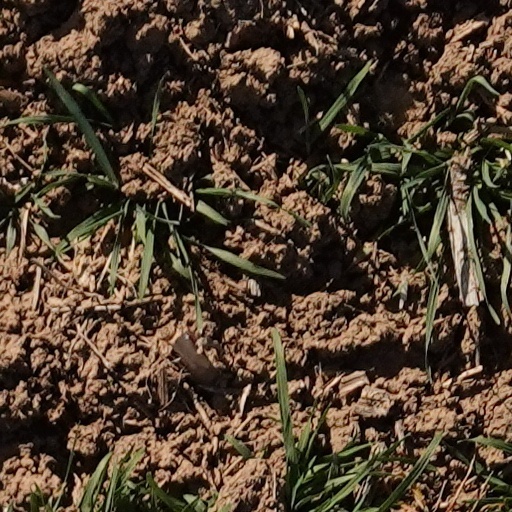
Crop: wheat